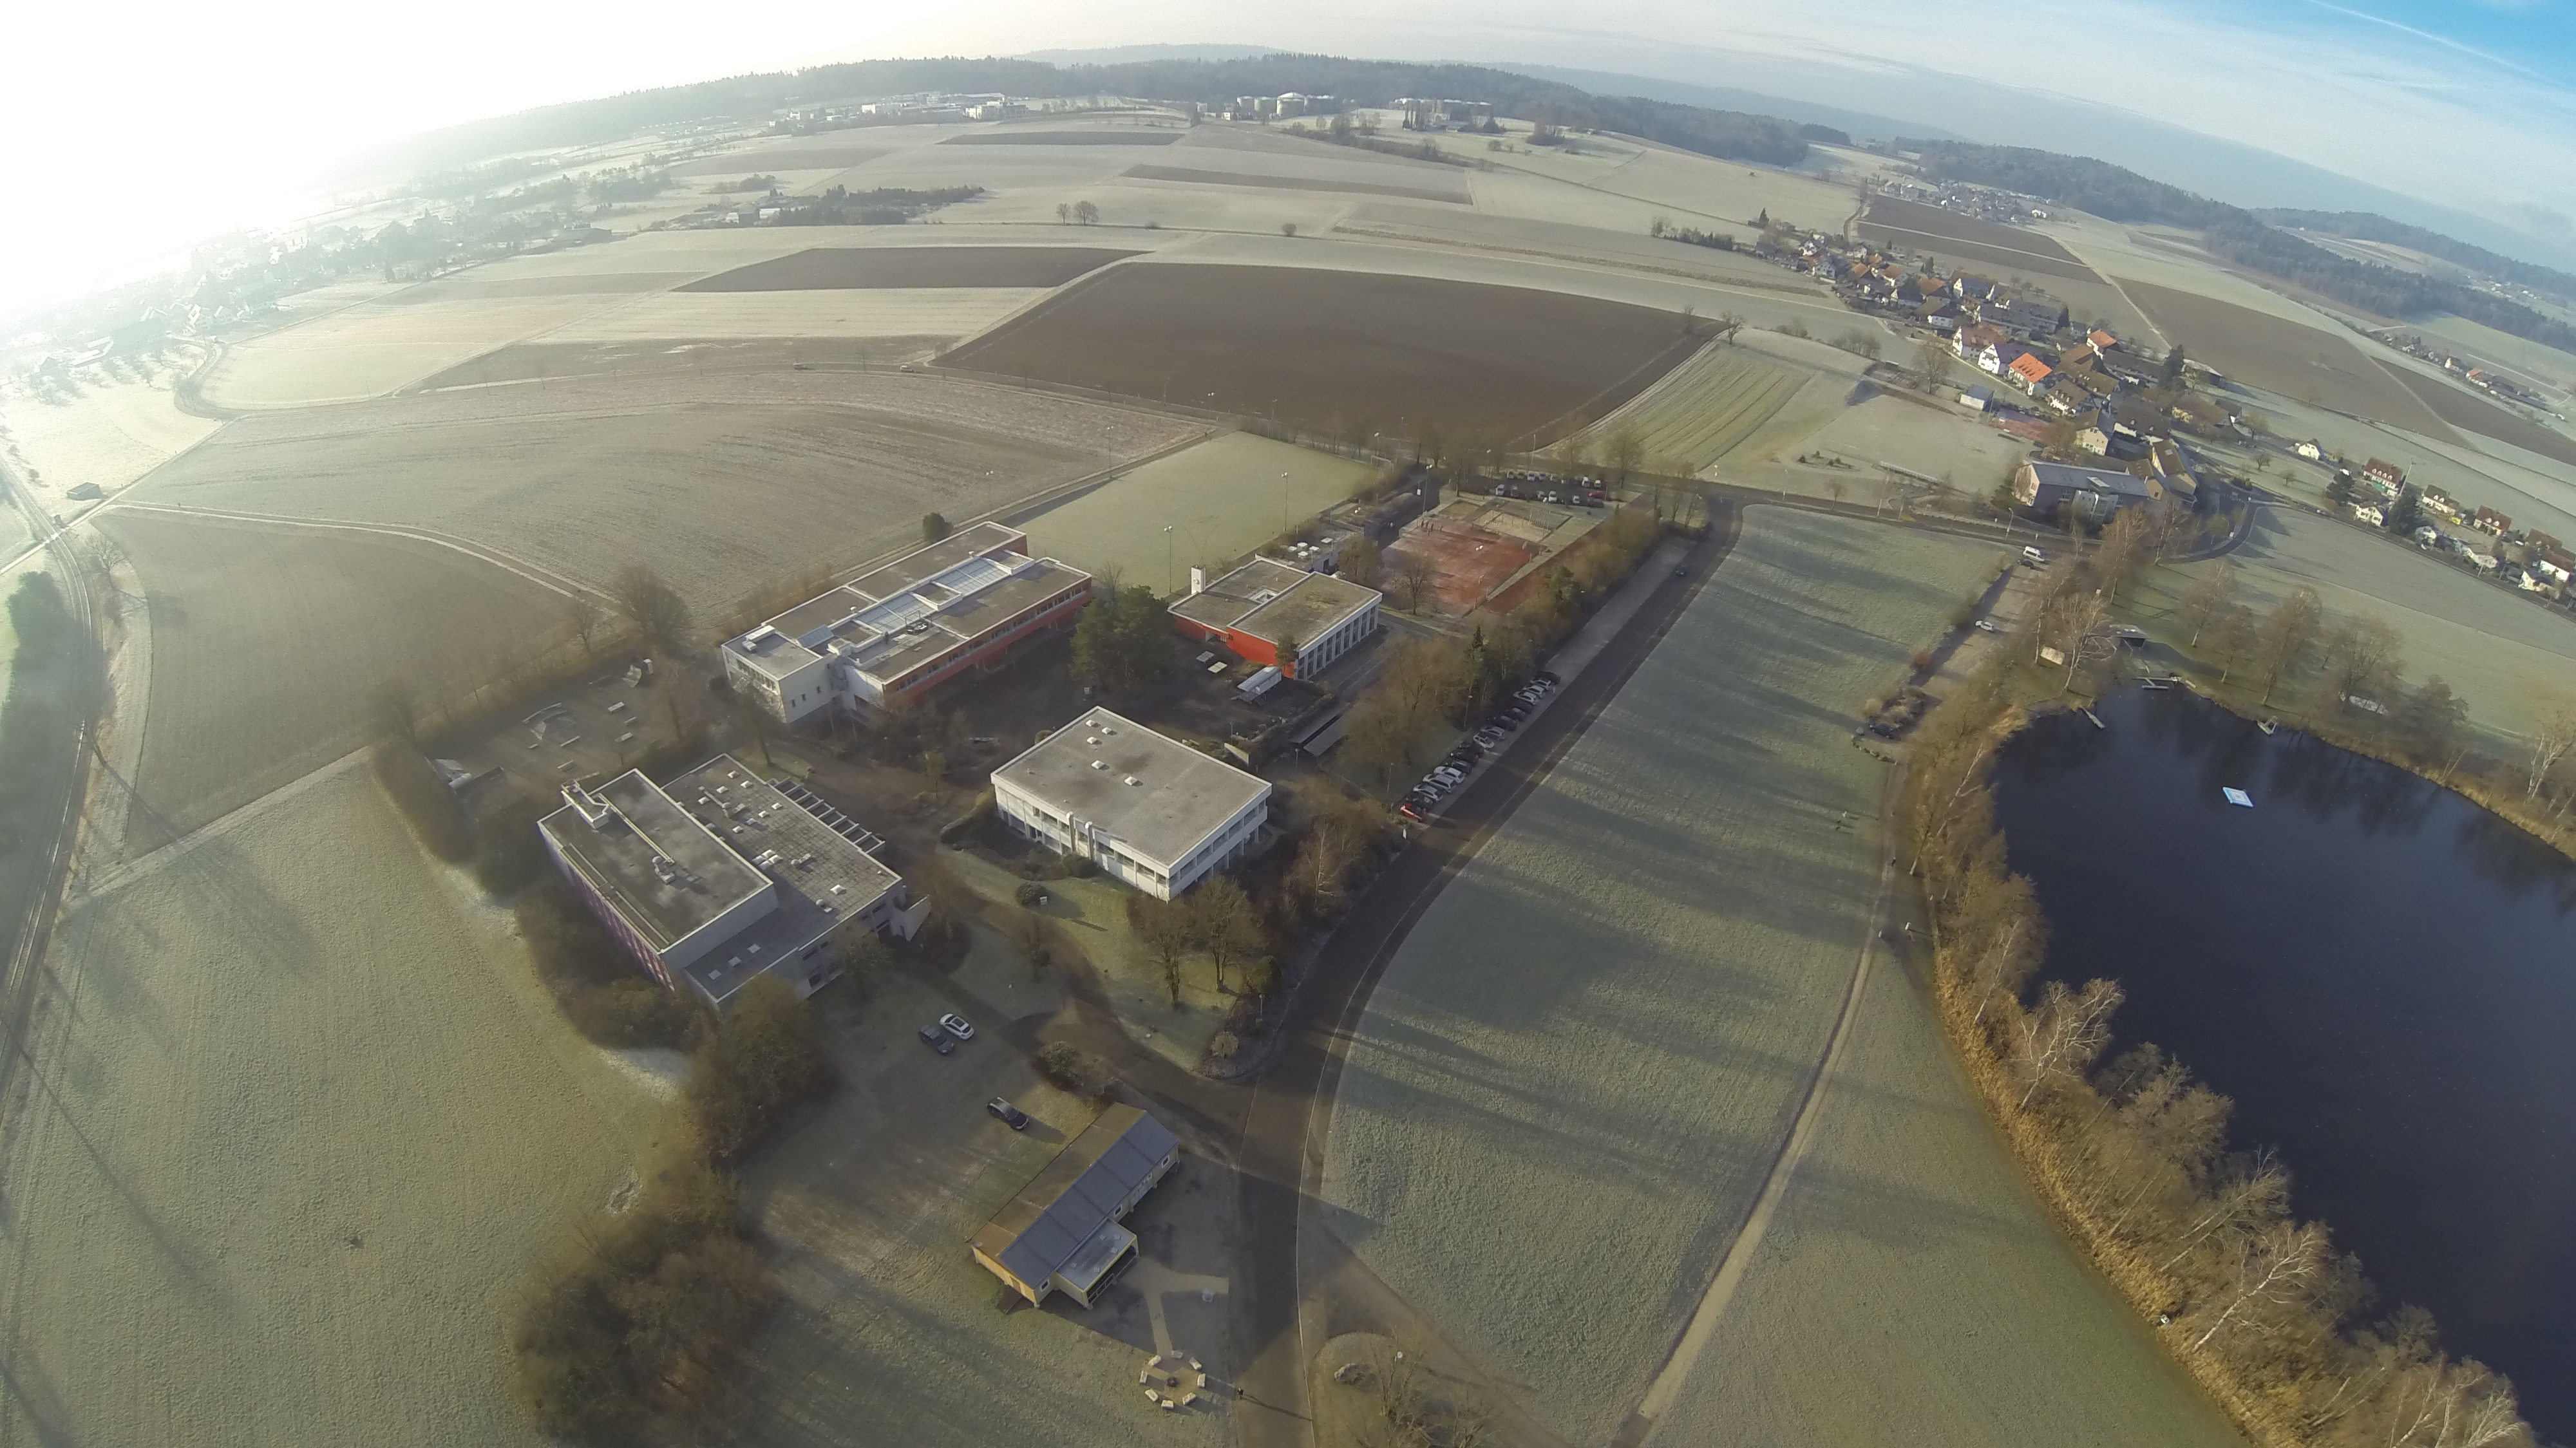
sunrise, photography, aircraft, vehicle, flight, aerial view, waterway, fields, gopro, blade, bird's eye view, aerial photography, fish eye, atmosphere of earth